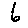
Label: 6